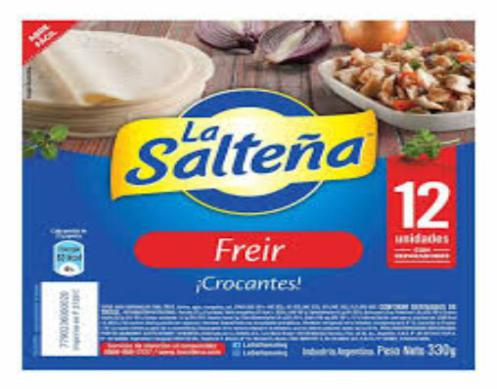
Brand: la saltena
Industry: Food